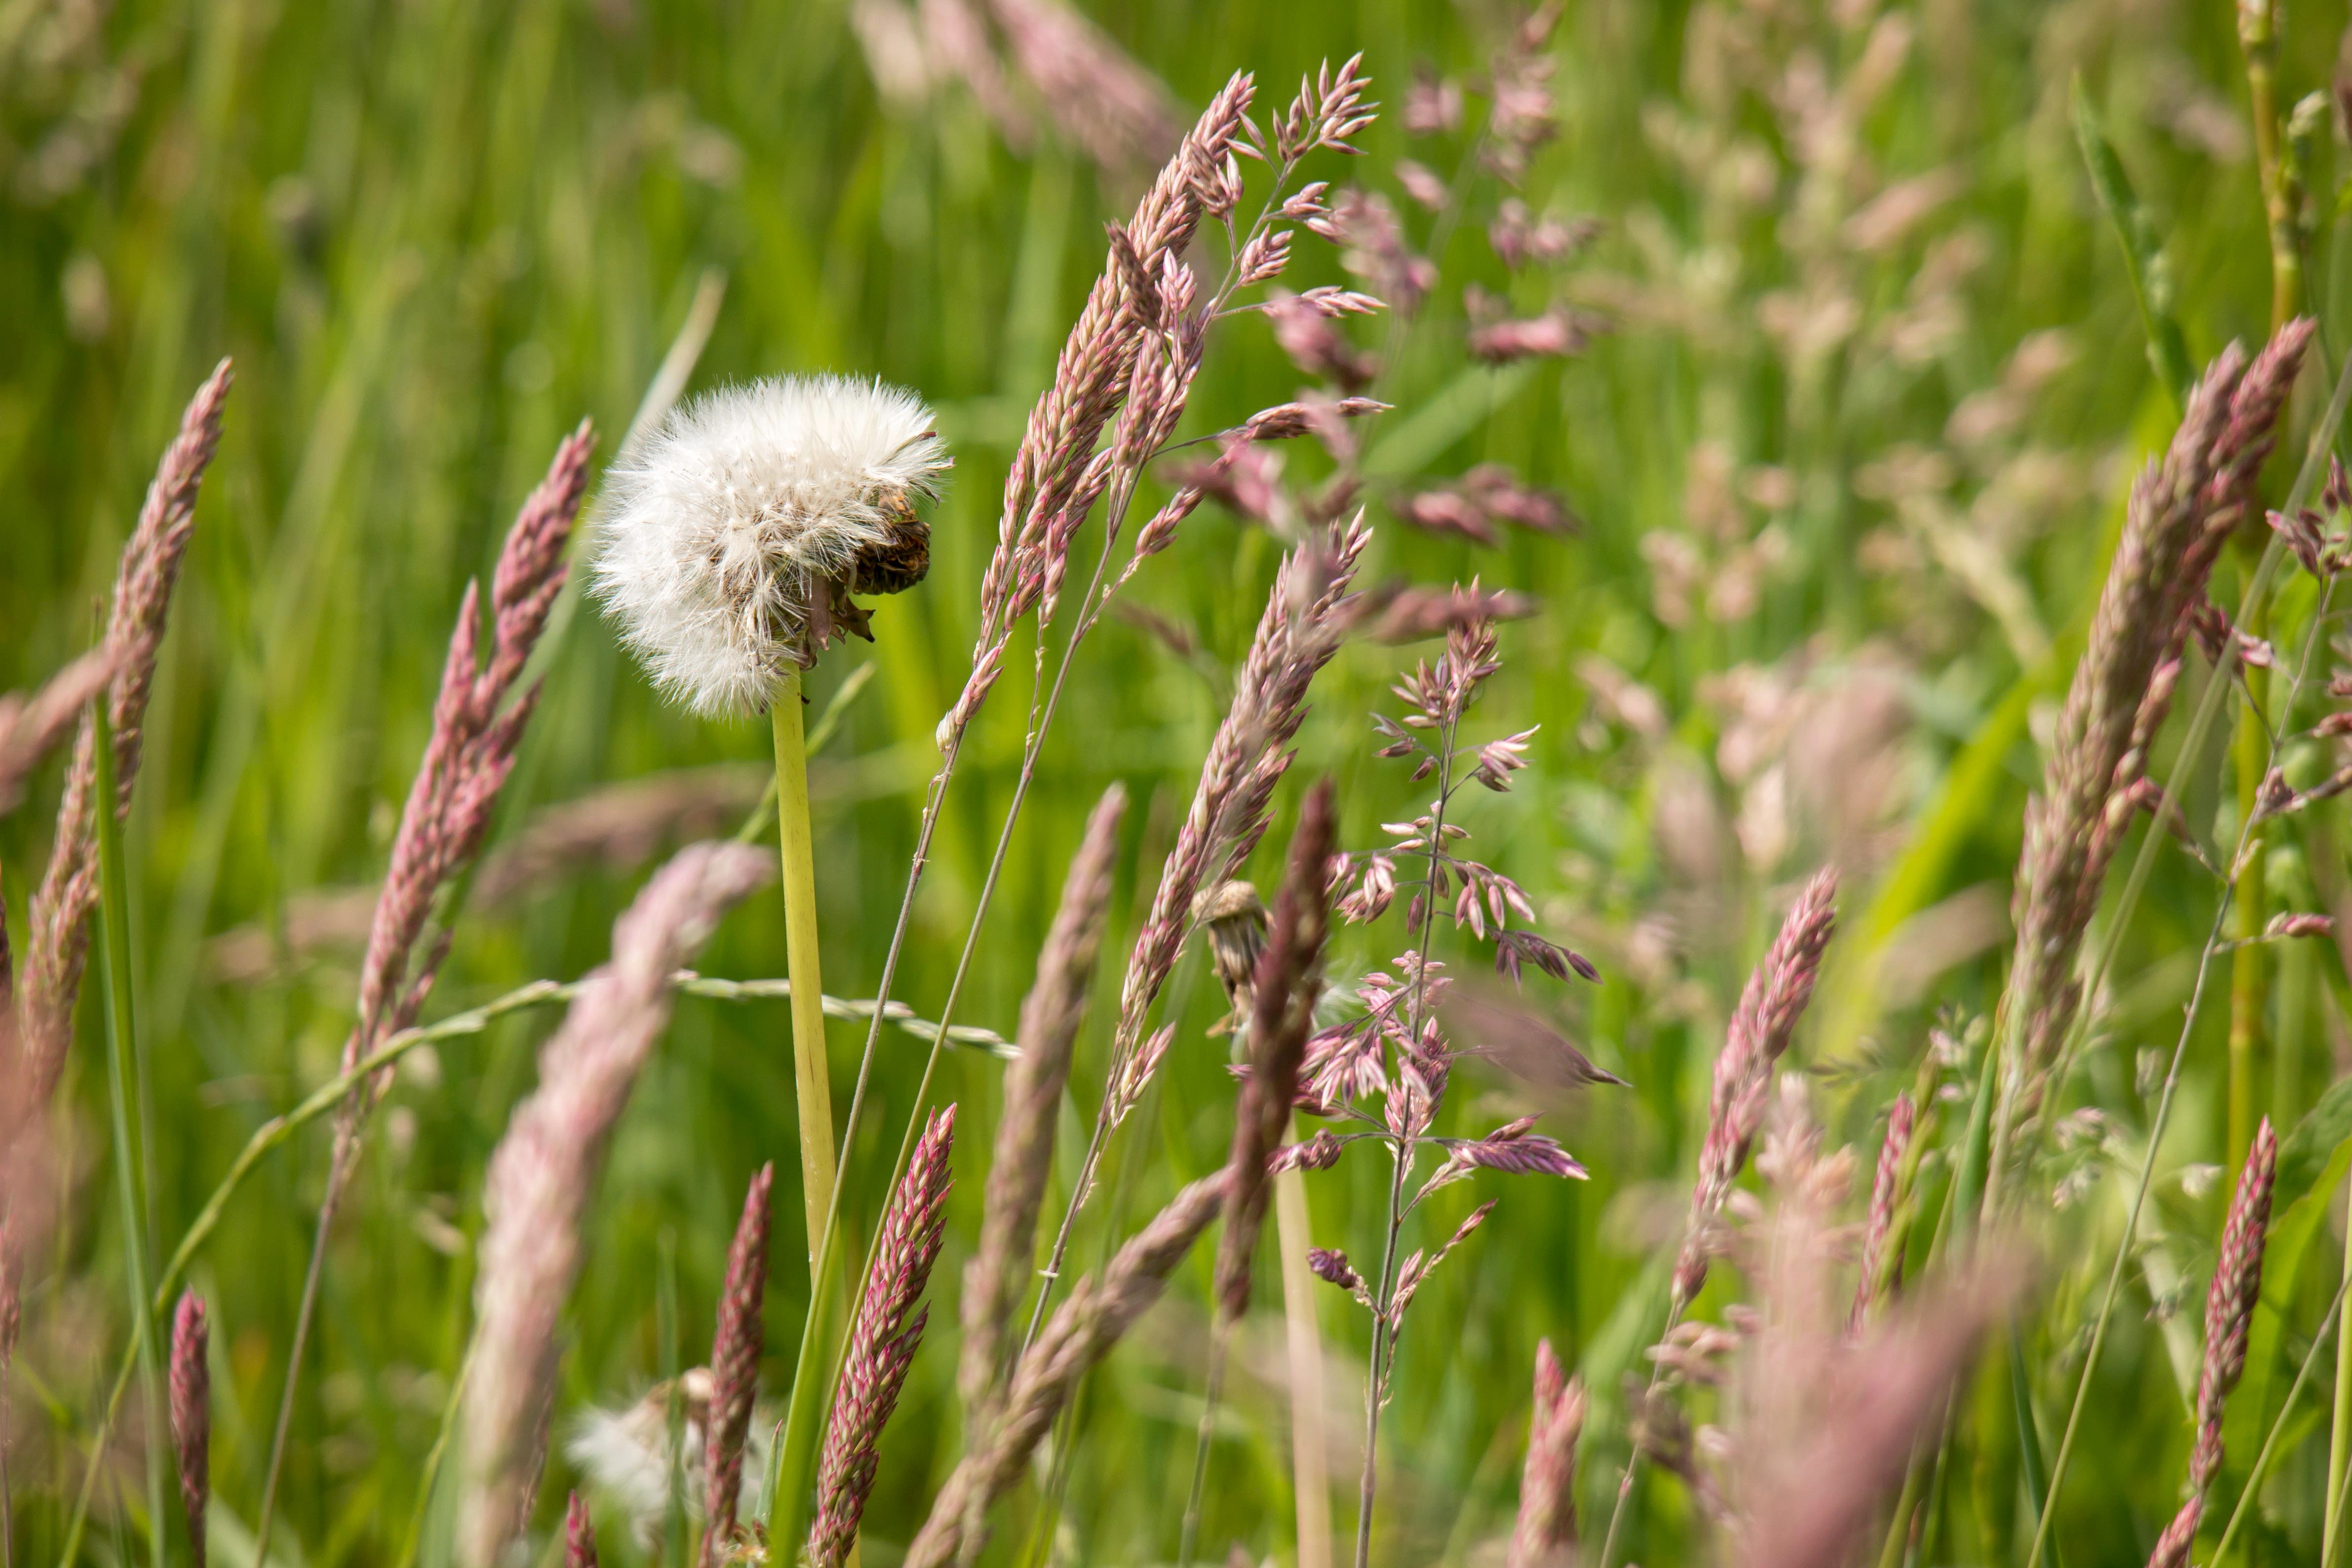
nature, grass, branch, plant, field, lawn, meadow, dandelion, prairie, flower, wildlife, wild, green, botany, flora, fauna, wildflower, close up, grassland, wetland, habitat, grasses, macro photography, flowering plant, daisy family, wild grass, husk, natural environment, grass family, land plant